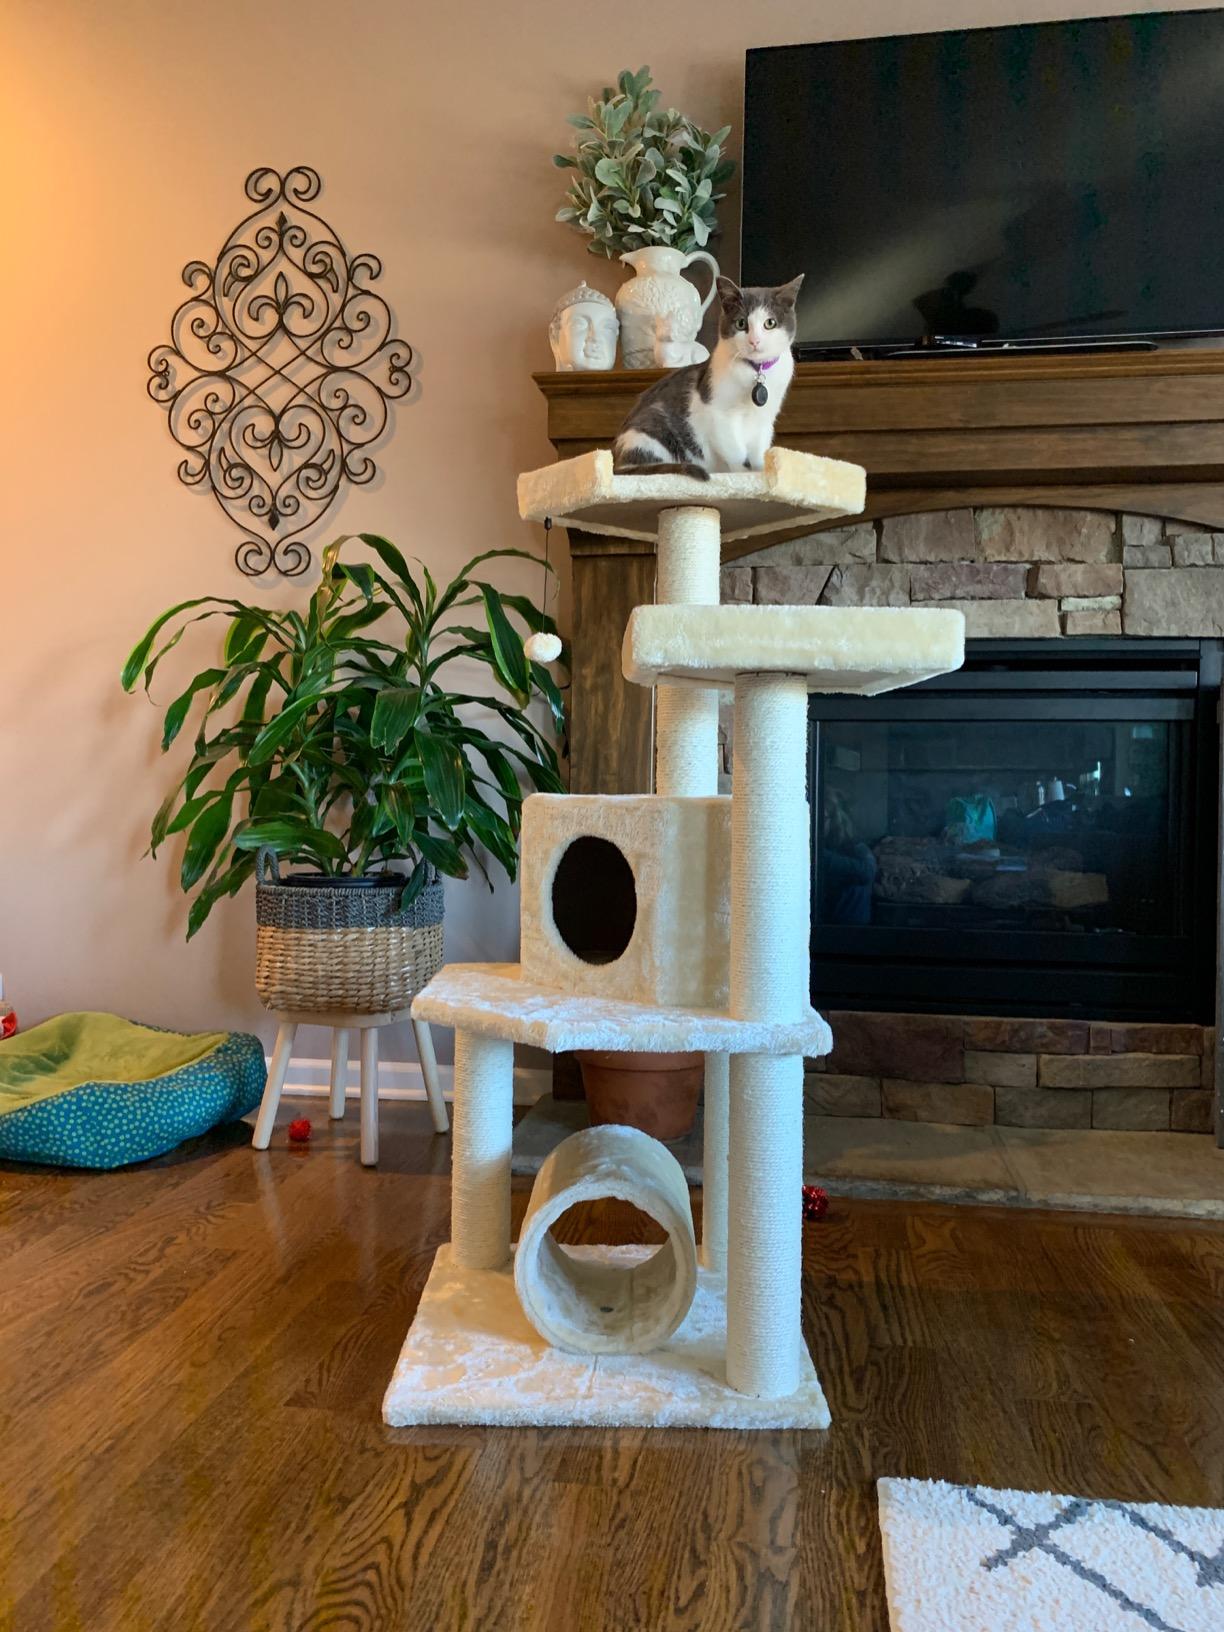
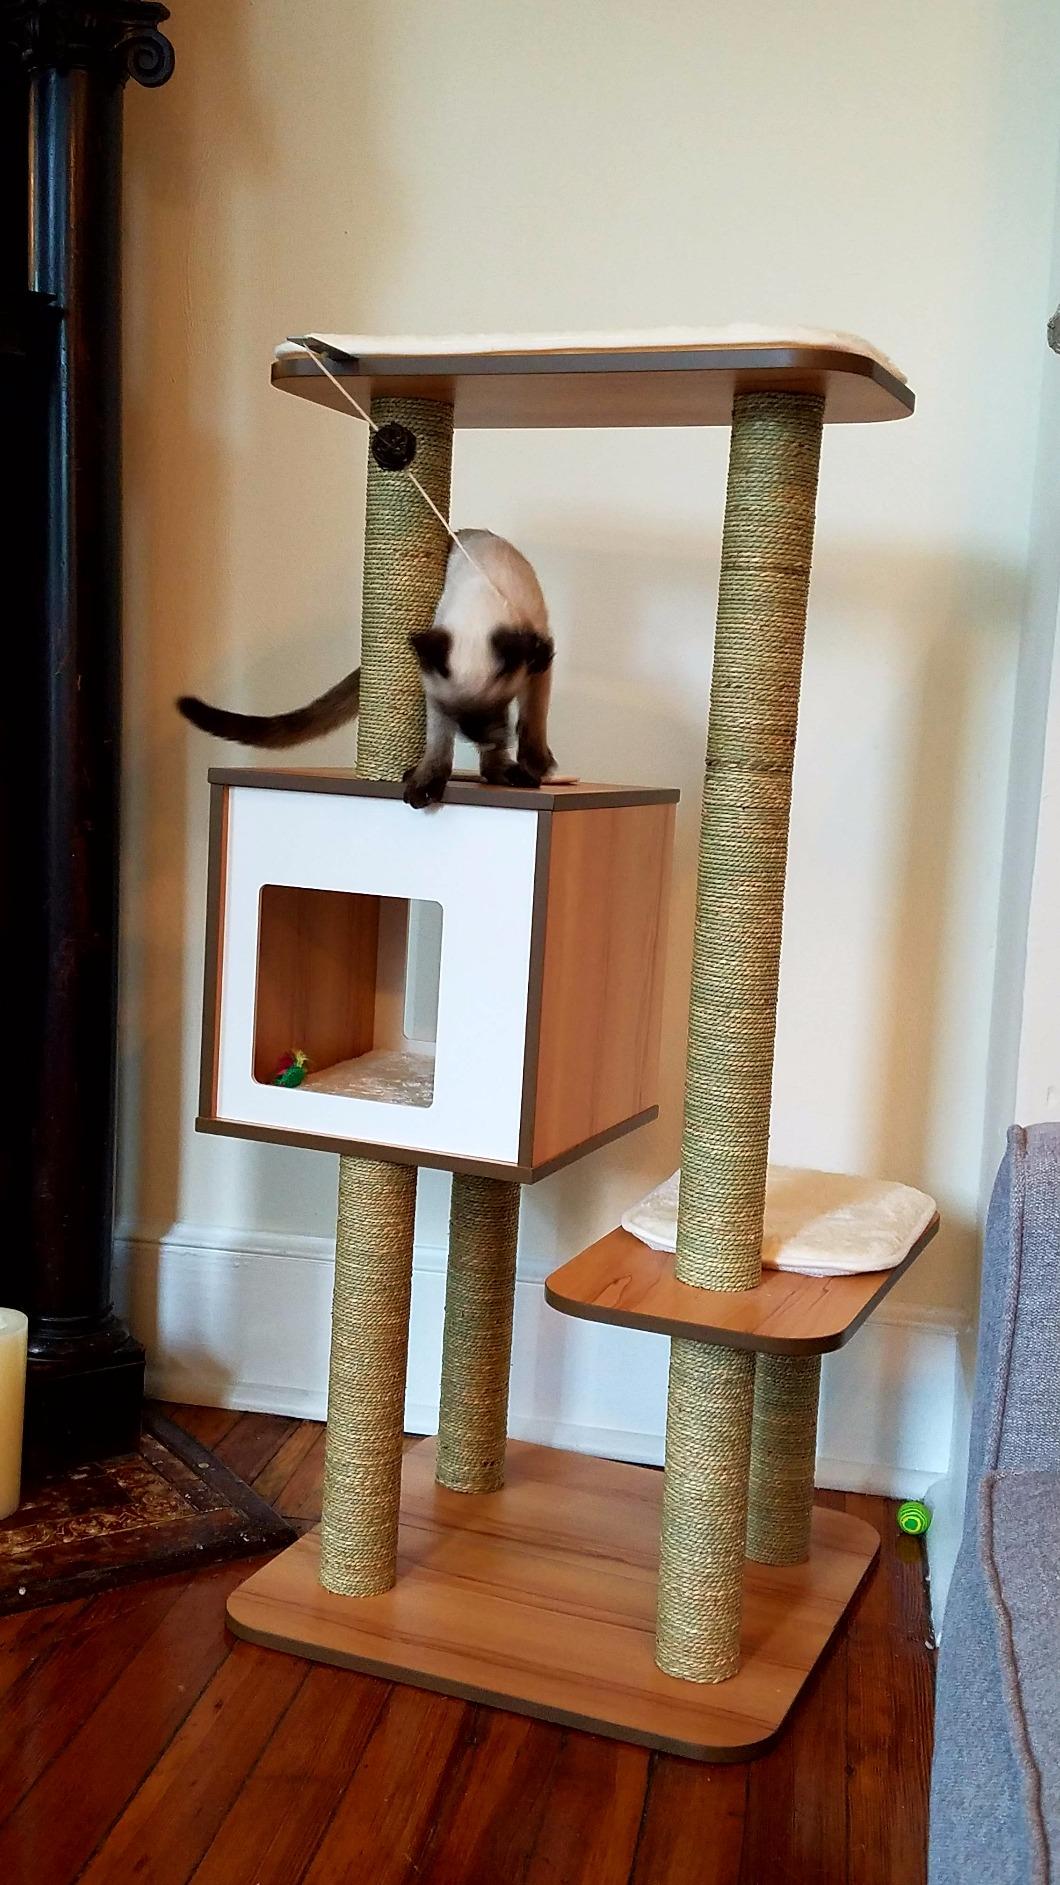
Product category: items_cat tree
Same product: no